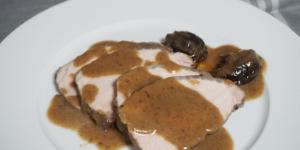
lomo en salsa de ciruelas